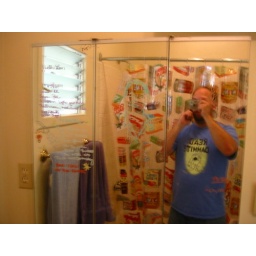
Me in the bathroom w/ all our mirror graffiti